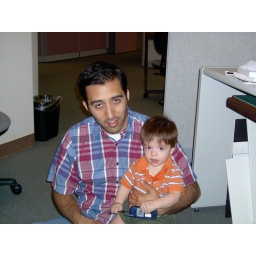
My son was finally in Tucson. It's been a while and these are the fun photos from home and work.